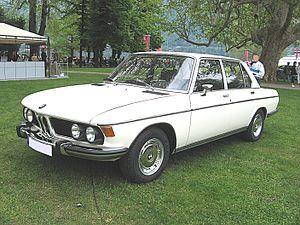
La gamme BMW E3 est une série de berlines haut de gamme du constructeur automobile allemand BMW. Elles sont produites de 1968 à 1977 et sont propulsées par le moteur six cylindres M30. Cette série a été présentée comme une réponse aux Mercedes-Benz qui dominent largement le secteur des voitures de luxe depuis la fin des années 1920. Cette voiture a été très importante dans l'établissement de la réputation de BMW en tant que constructeur de voitures de sport et berlines de luxe. À leur retrait du catalogue, les E3 sont remplacées par la Série 7.